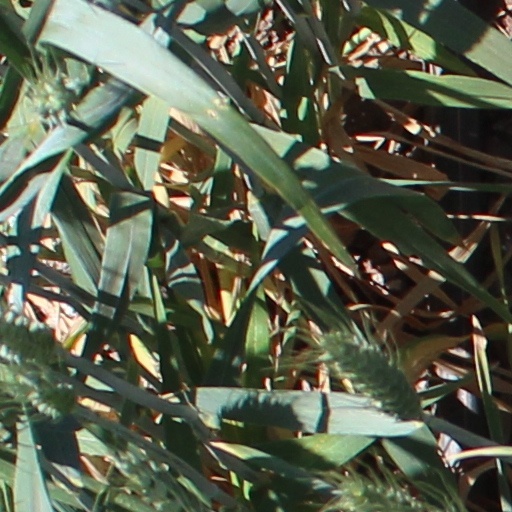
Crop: wheat